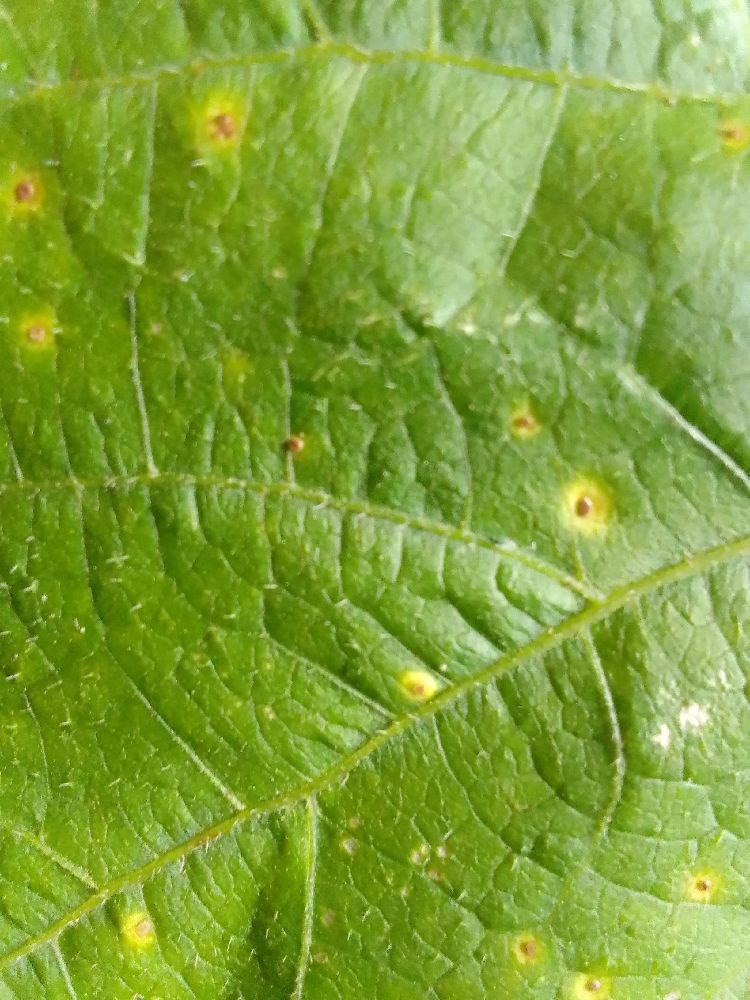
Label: rust